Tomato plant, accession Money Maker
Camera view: vertical (180 deg); turntable rotation: 150 degrees
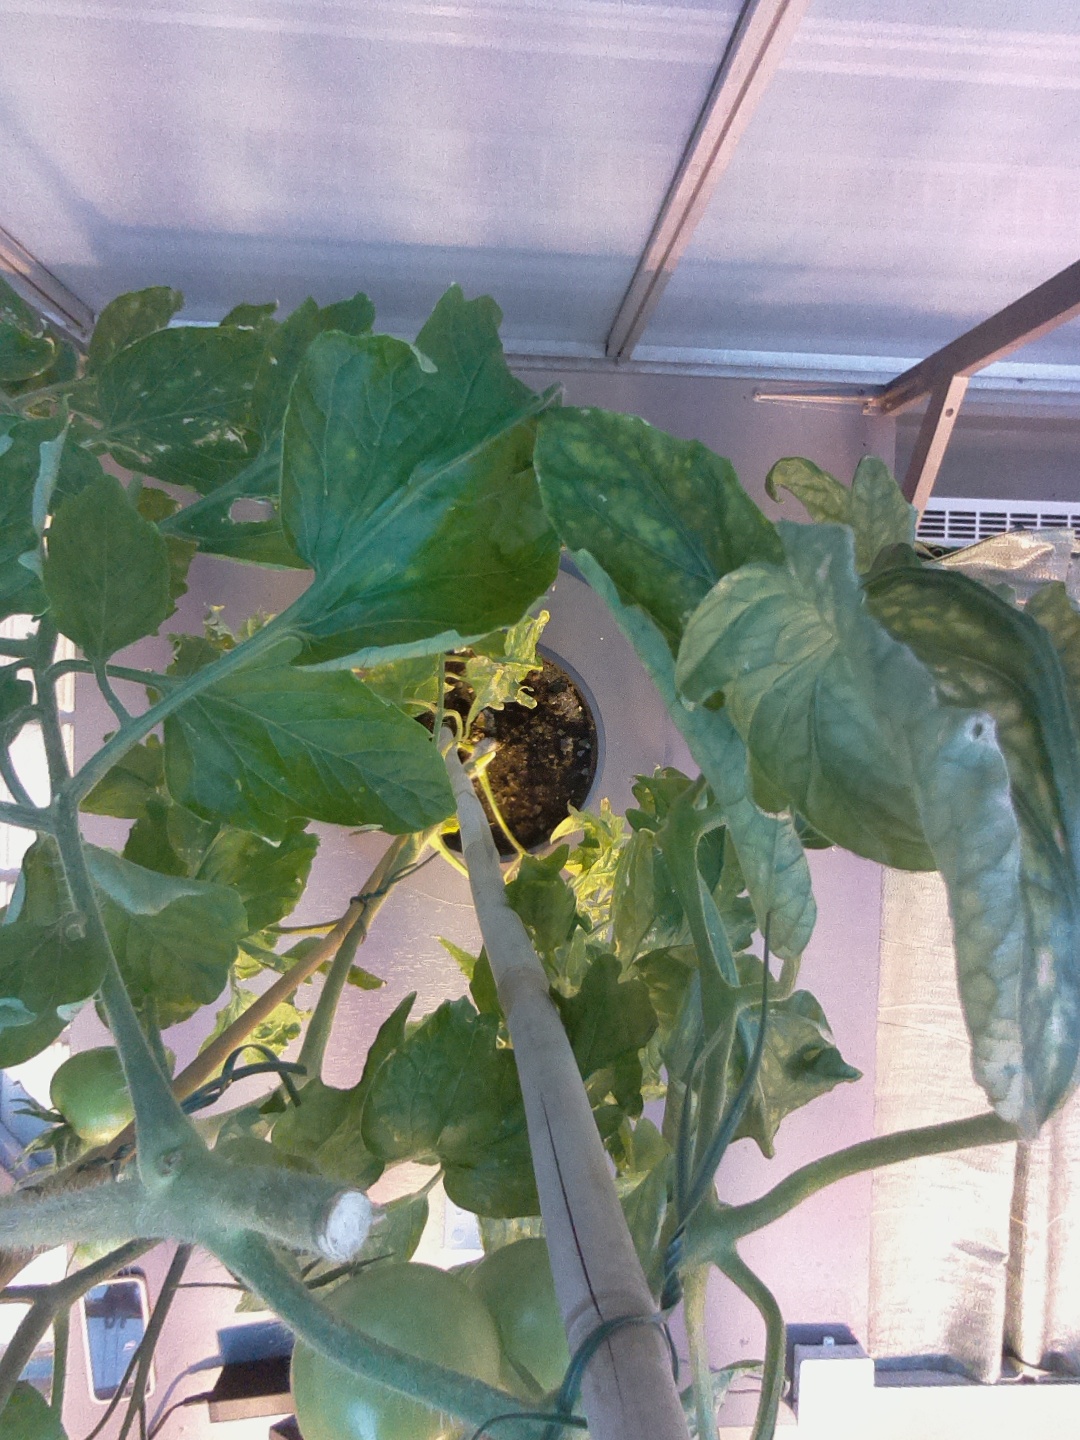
BBCH growth stage 78: 80% -90% of final fruit size